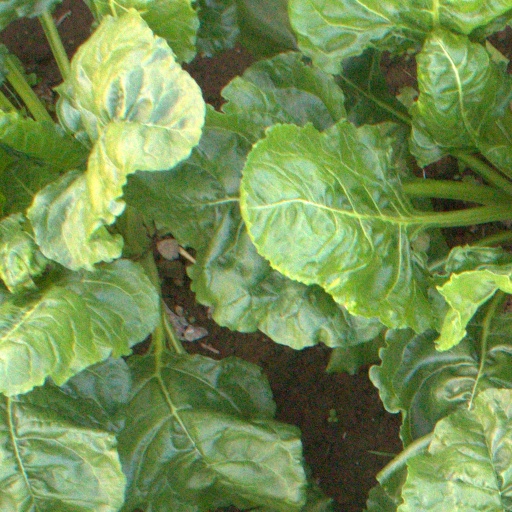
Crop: sugar beet